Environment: real
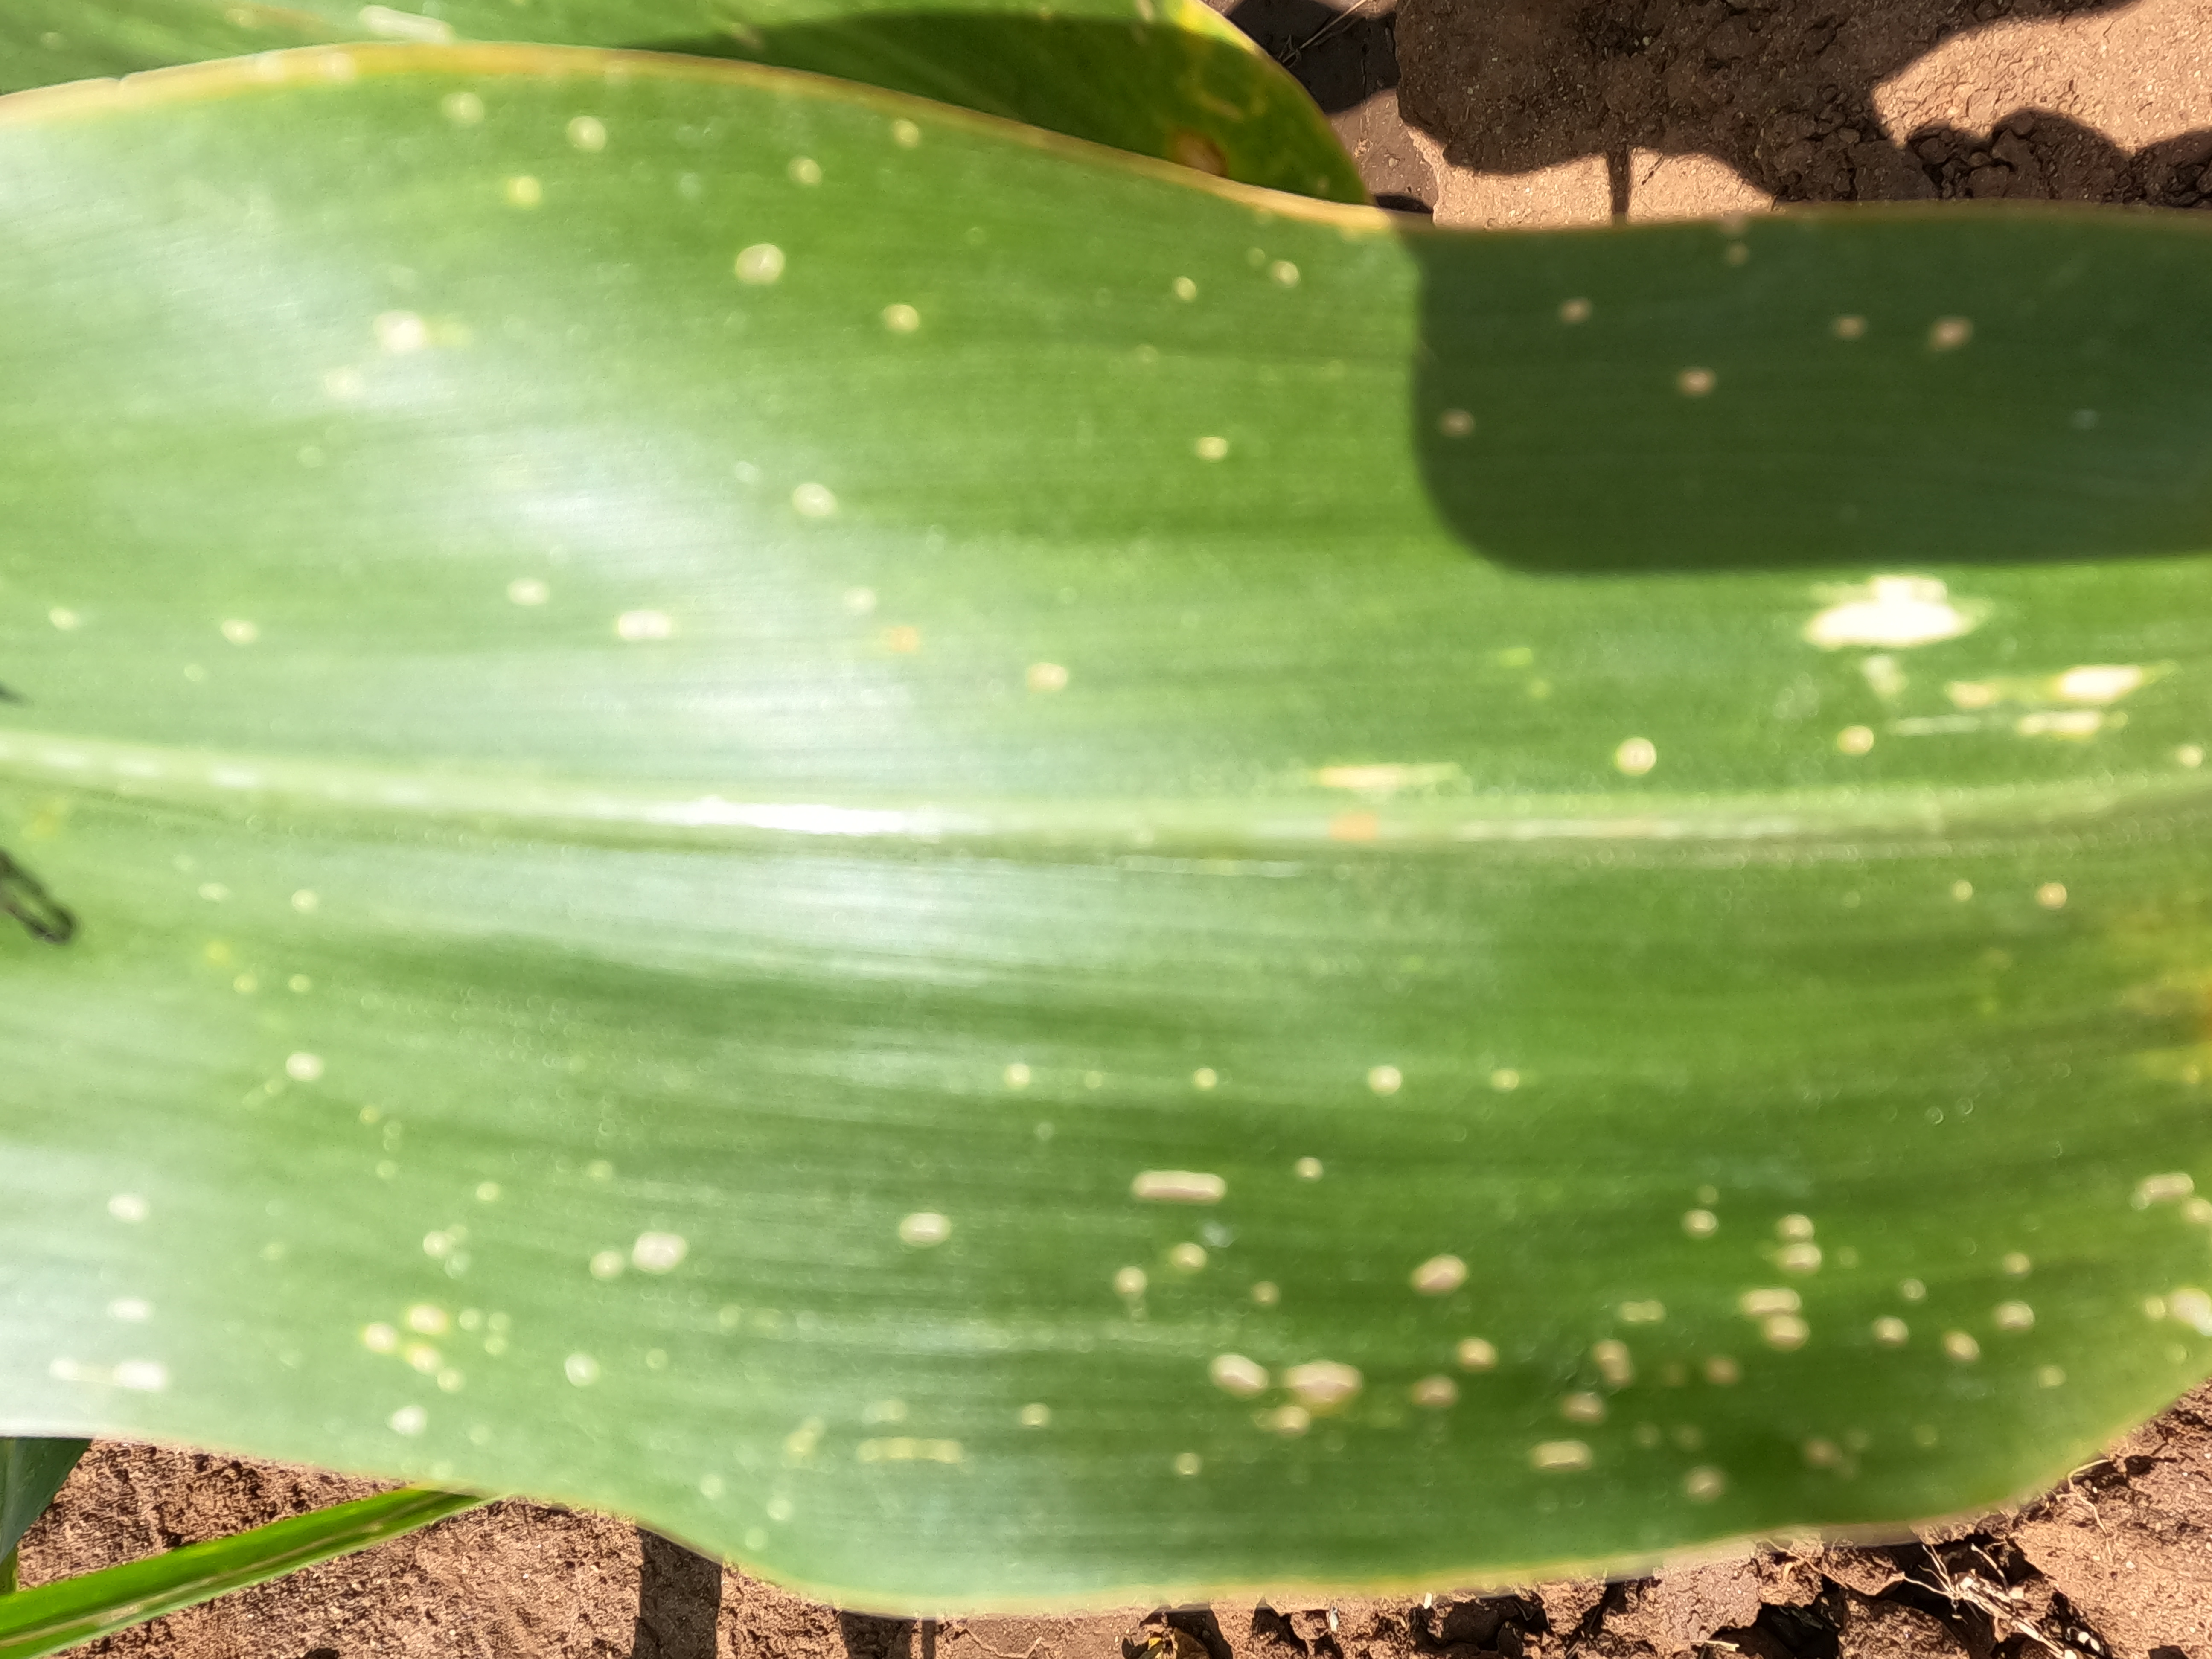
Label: fall_armyworm